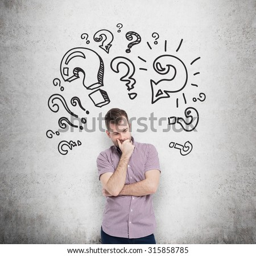
young man in casual shirt holds his chin and thinks about unsolved problems .